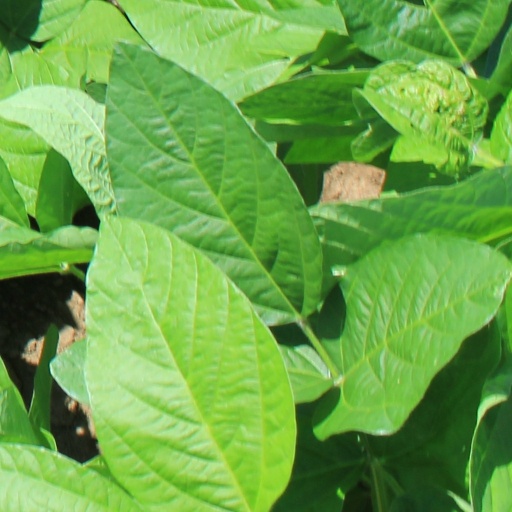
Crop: soybean